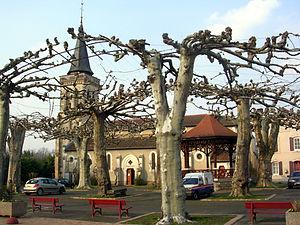
Eglise d'Arengosse, dans le département français des Landes
Arengosse est une commune du Sud-Ouest de la France, située dans le département des Landes.
Le département français des Landes compte 438 églises pour un total de 331 communes, soit une moyenne de 1,32 église par commune. La commune de Parleboscq, née de la réunion de sept paroisses, compte à elle seule sept églises.